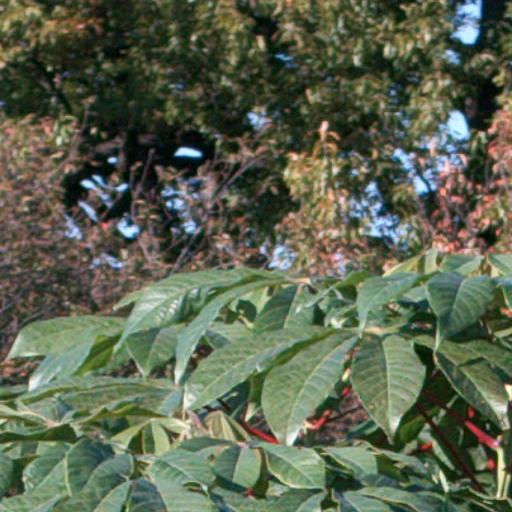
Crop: cassava